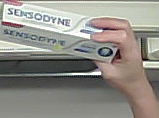
Product: sensodyne_toothpaste